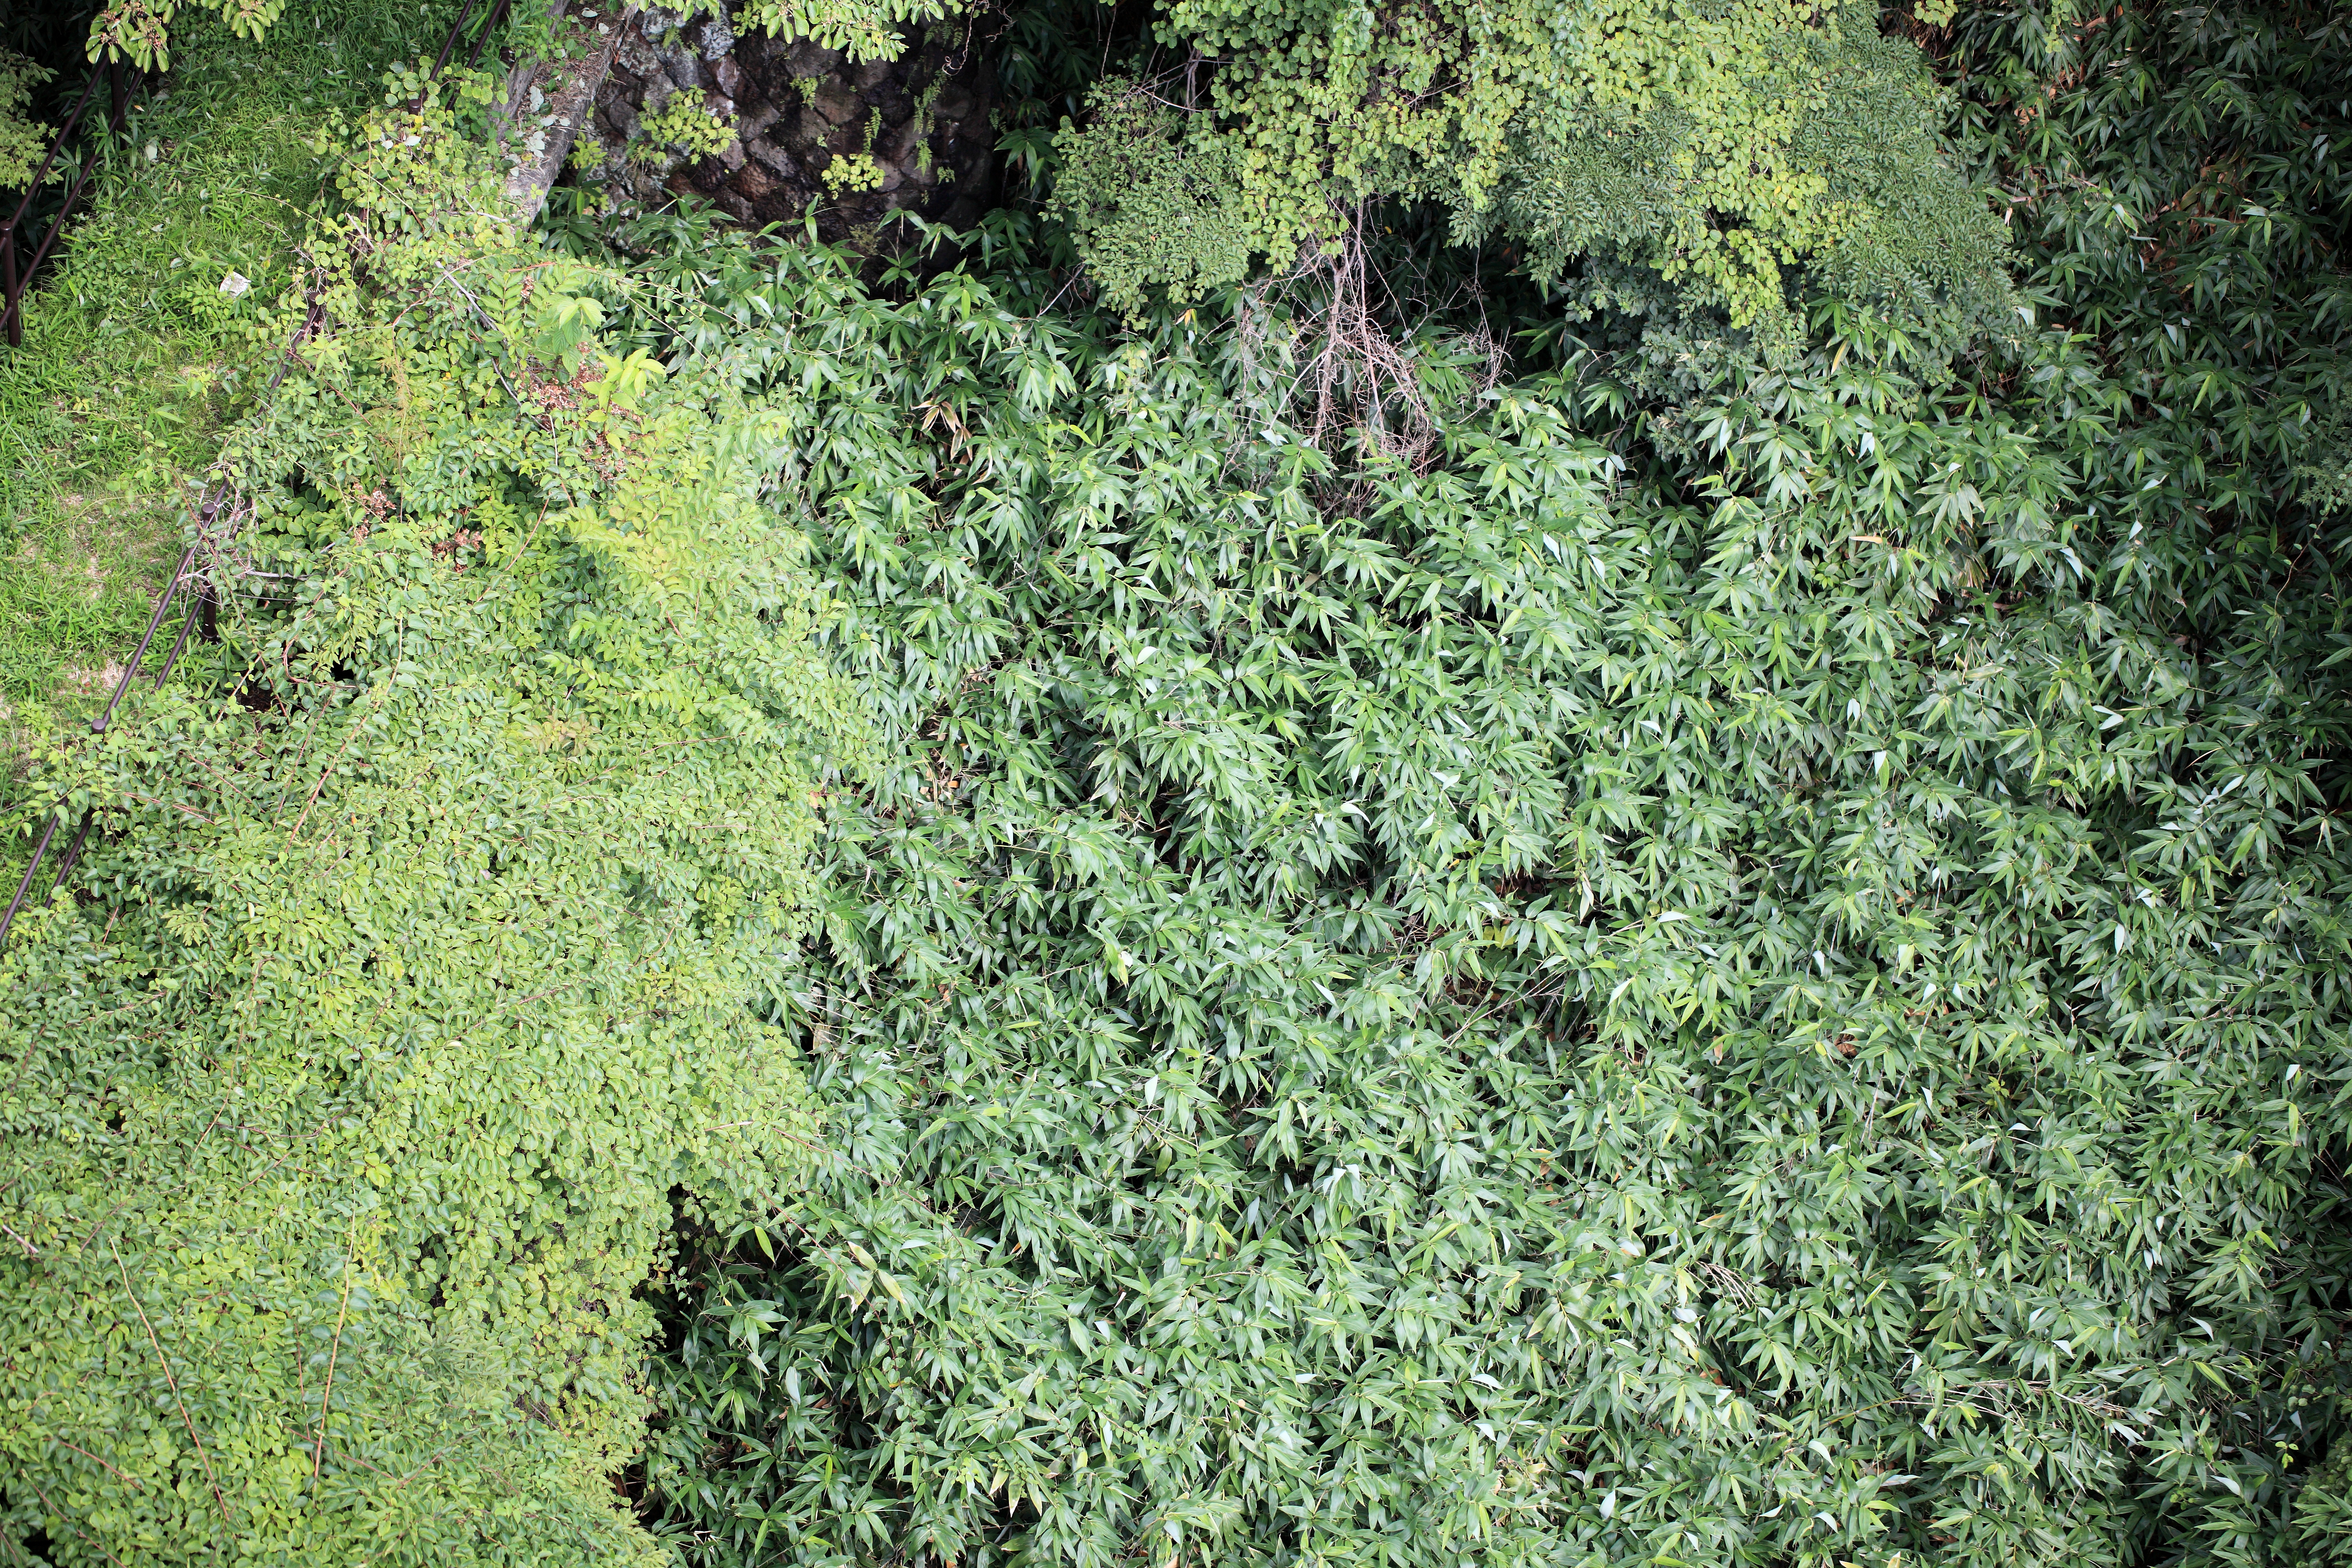
tree, plant, leaf, flower, moss, pattern, green, high, herb, evergreen, botany, fir, flora, conifer, background, spruce, vegetation, shrub, wallpaper, tochigi, 5d, hires, woodland, markii, ecosystem, hi, res, resolution, nasu, tsutsujitsuribashi, flowering plant, biome, subshrub, woody plant, temperate coniferous forest, land plant